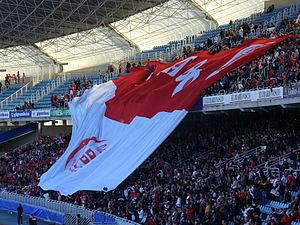
Serge Blanco, né le 31 août 1958 à Caracas au Venezuela, est un joueur de rugby à XV international français, devenu dirigeant sportif et homme d'affaires. Serge Blanco est considéré comme l'un des meilleurs joueurs français de tous les temps et comme l'un des plus grands joueurs de l'histoire du rugby mondial. Il compte quatre-vingt-treize sélections en équipe de France, ce qui fait de lui, en 2015, le quatrième joueur français le plus capé, dont douze fois à l'aile et quatre-vingt-une fois au poste d'arrière entre 1980 et 1991 — record mondial — et dix-sept fois en tant que capitaine. Il marque trente-huit essais, sixième rang mondial et premier en France.